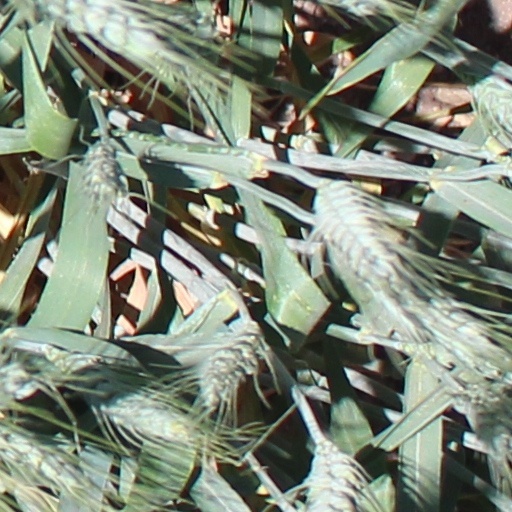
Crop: wheat